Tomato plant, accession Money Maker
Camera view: vertical (180 deg); turntable rotation: 270 degrees
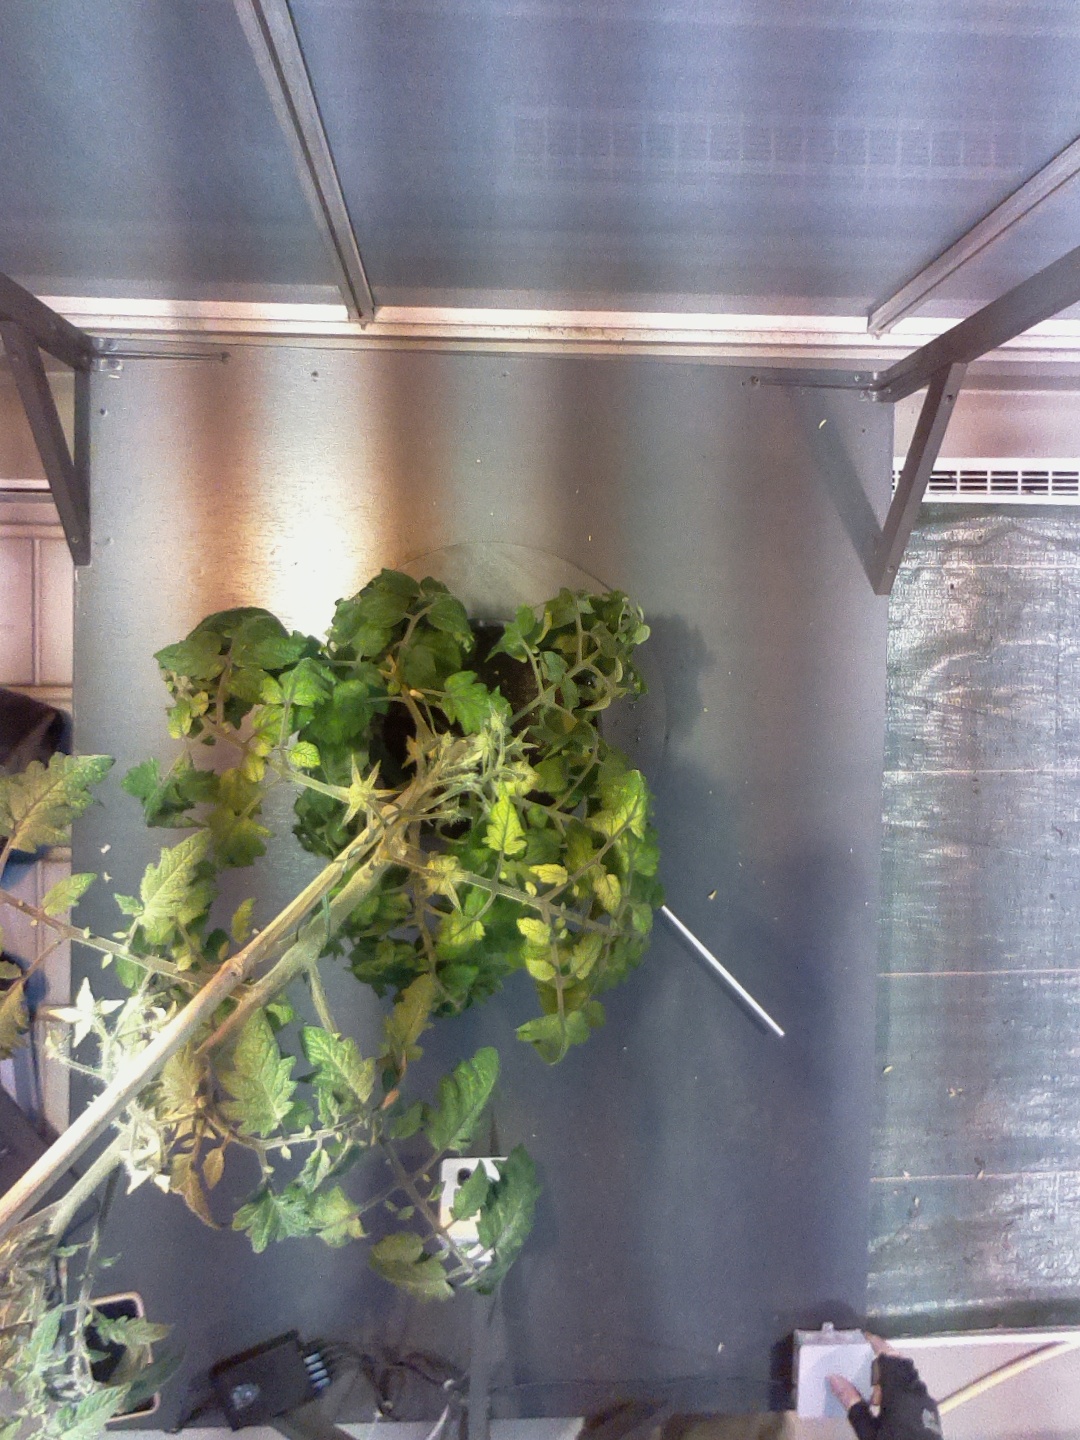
BBCH growth stage 71: 10%-20% of final fruit size